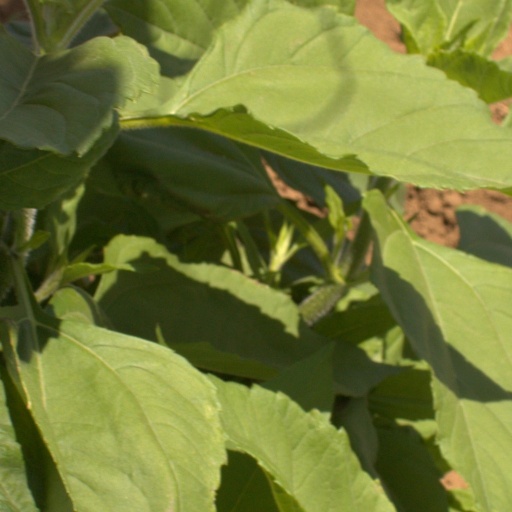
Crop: Jerusalem artichoke